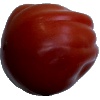
Label: Tomato Heart 1